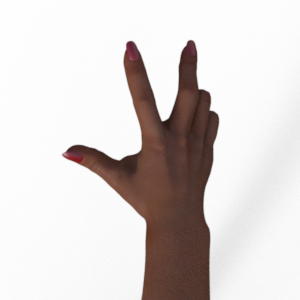
Label: scissors